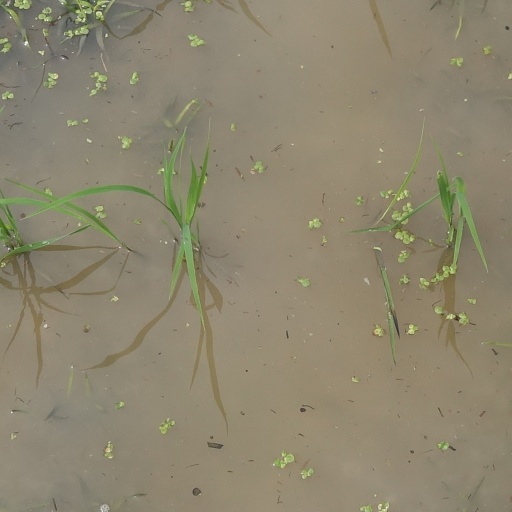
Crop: rice